Liana's Ransom

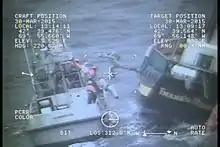
A crew member leaps off the "Liana's Ransom" during her 2015-03-31 rescue.

Liana's Ransom was a pirate-themed party vessel, operated from Nova Scotia.